Valliddari Vayasu Padahare

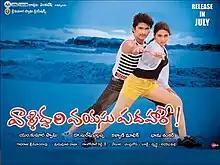
Release poster

Valliddari Vayasu Padahare! is a 2006 Indian Telugu-language romantic drama film directed by Bhanu Shankar and starring Tarun Chandra (in his only Telugu film to date) and newcomer Devaki with Jayasudha, Suhasini, Chandra Mohan and Raghuvaran in supporting roles. The film released after a two-year delay.